Jules Michelet

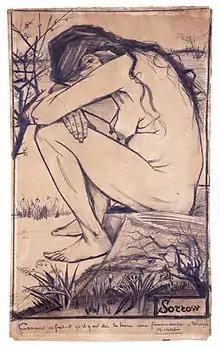
Vincent van Gogh inscribed his drawing, "Sorrow", with a quote from "": """", which translates to "How can there be on earth a woman alone?"

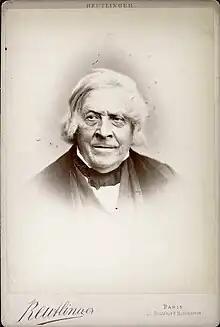
Photograph of Jules Michelet, late in his career

In 1867, Michelet completed his magnum opus, the , comprising 19 volumes. The first of these deals with early French history up to the death of Charlemagne; the second with the flourishing time of feudal France; the third with the thirteenth century; the fourth, fifth, and sixth volumes with the Hundred Years' War; the seventh and eighth with the establishment of the royal power under Charles VII and Louis XI. The 16th and 17th centuries have four volumes apiece, much of which is very distantly connected with French history proper, especially in the two volumes entitled and . The last three volumes carry on the history of the eighteenth century to the outbreak of the Revolution.